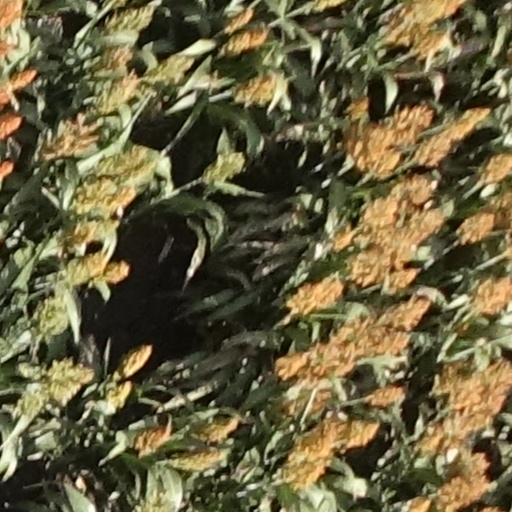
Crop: sorghum